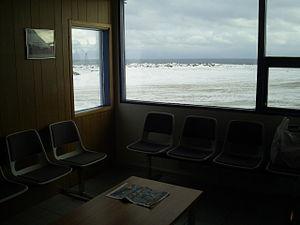
L'aérodrome de Gjögur est un petit aéroport desservant la population de l'Árneshreppur dans le district des Vestfirðir du Nord-Ouest de l'Islande, sur la côte d'Húnaflói. Il ne s'ouvre que pour les vols d'Eagle Air Iceland vols, qui se font deux fois par semaine en hiver et une fois par semaine en été.